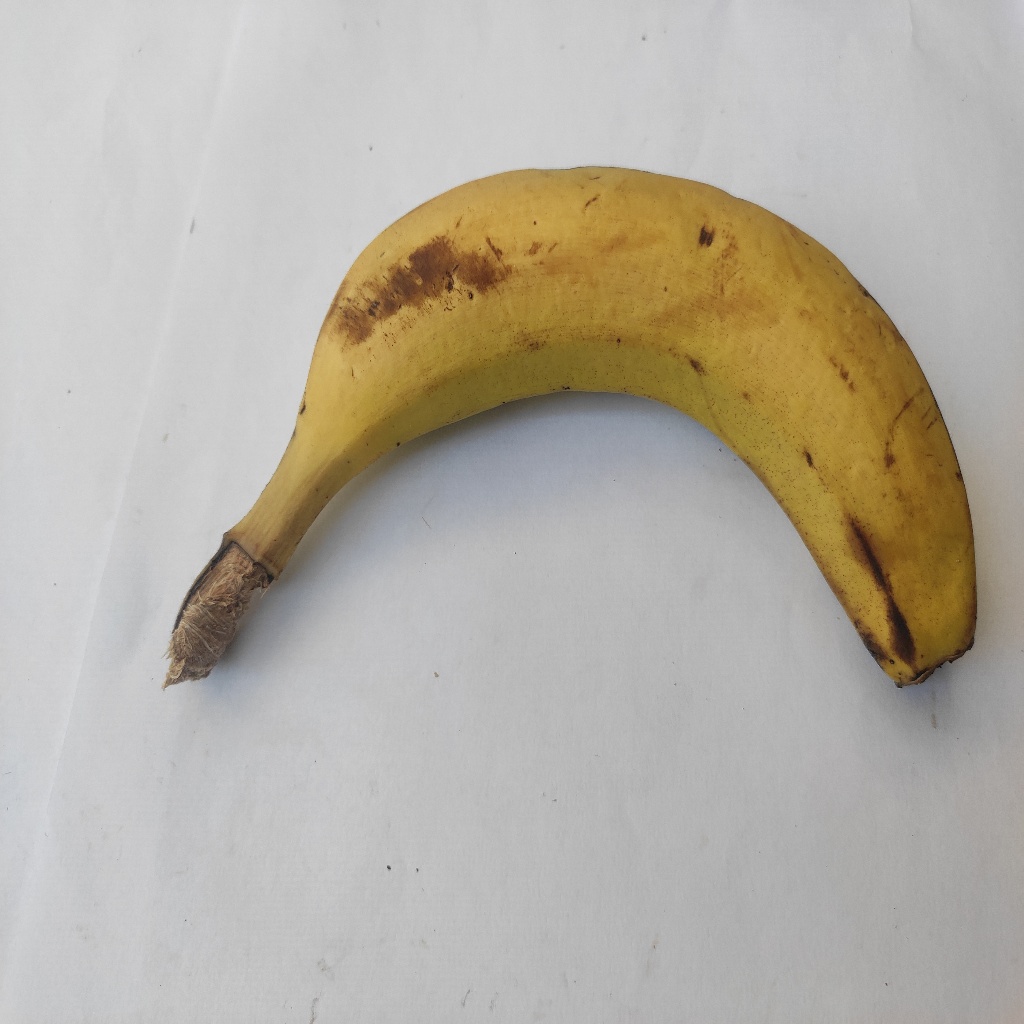
Crop: banana
Quality class: Class_A